William Russell (English actor)

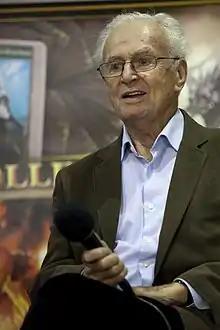
Russell at the 2012 London Film and Comic Con

In 1963, Russell was cast in "Doctor Who" as science teacher Ian Chesterton, the Doctor's first male companion, appearing in all episodes of the first two seasons of the programme except the last four.